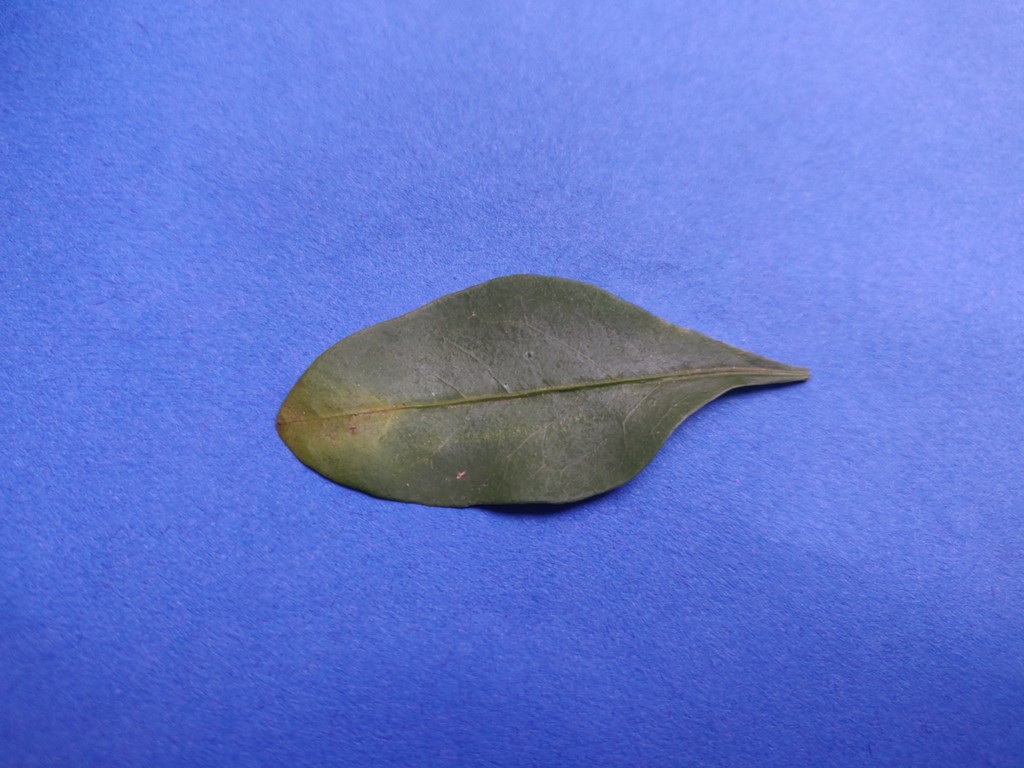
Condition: Unhealthy
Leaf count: single
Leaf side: front